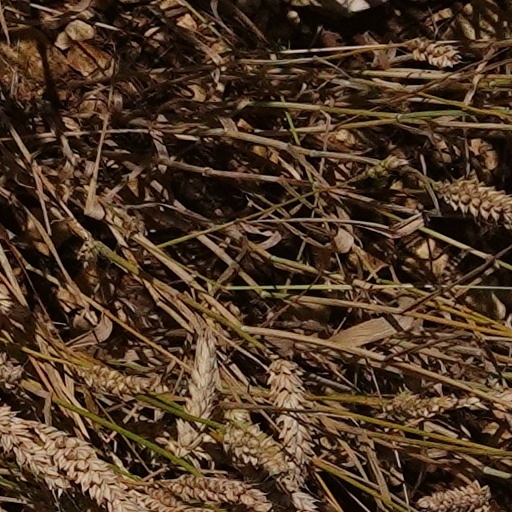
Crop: wheat